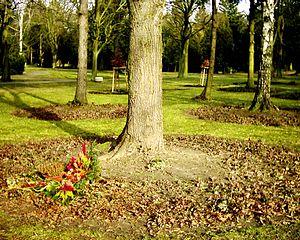
La crémation est une technique funéraire visant à brûler et réduire en cendres le corps d’un être humain mort. Elle a dans certains cas une dimension sacrée, et les cendres peuvent ensuite faire l’objet d’un rituel, comme être conservées dans une urne ou dispersées dans un lieu, par exemple un jardin du souvenir, qui est parfois symbolique comme dans l’océan pour des marins.